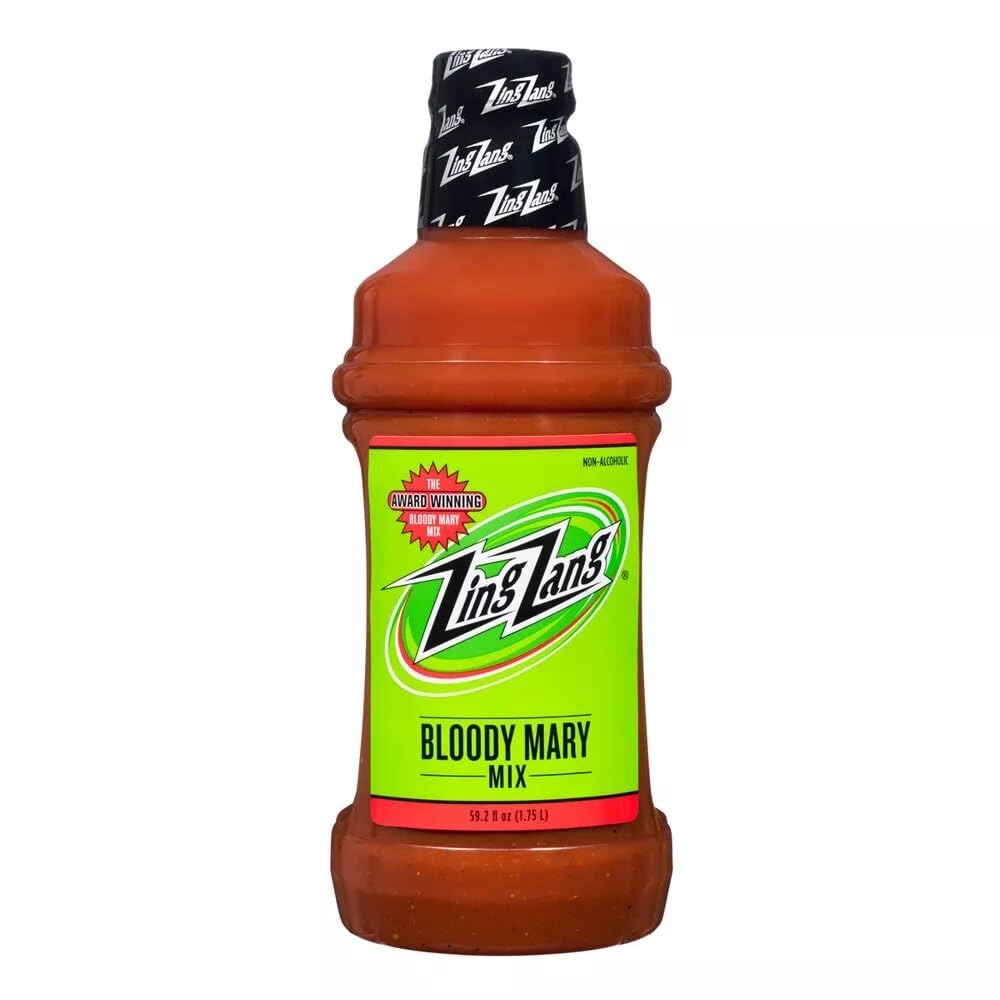
Item Name: Zing Zang Bloody Mary Mix 1.75 Liters (Pack of 2)
Bullet Point 1: One of the best, most flavorful Bloody Mary mixes around!
Bullet Point 2: Low in sodium
Bullet Point 3: Low in calories
Bullet Point 4: Tastes great with or without your favorite vodka.
Bullet Point 5: Two 1.75 liter Bottles
Product Description: Try our best value - the economical set of two 1.75 Liter. bottles
Value: 118.34
Unit: Fl Oz

Price: 9.21